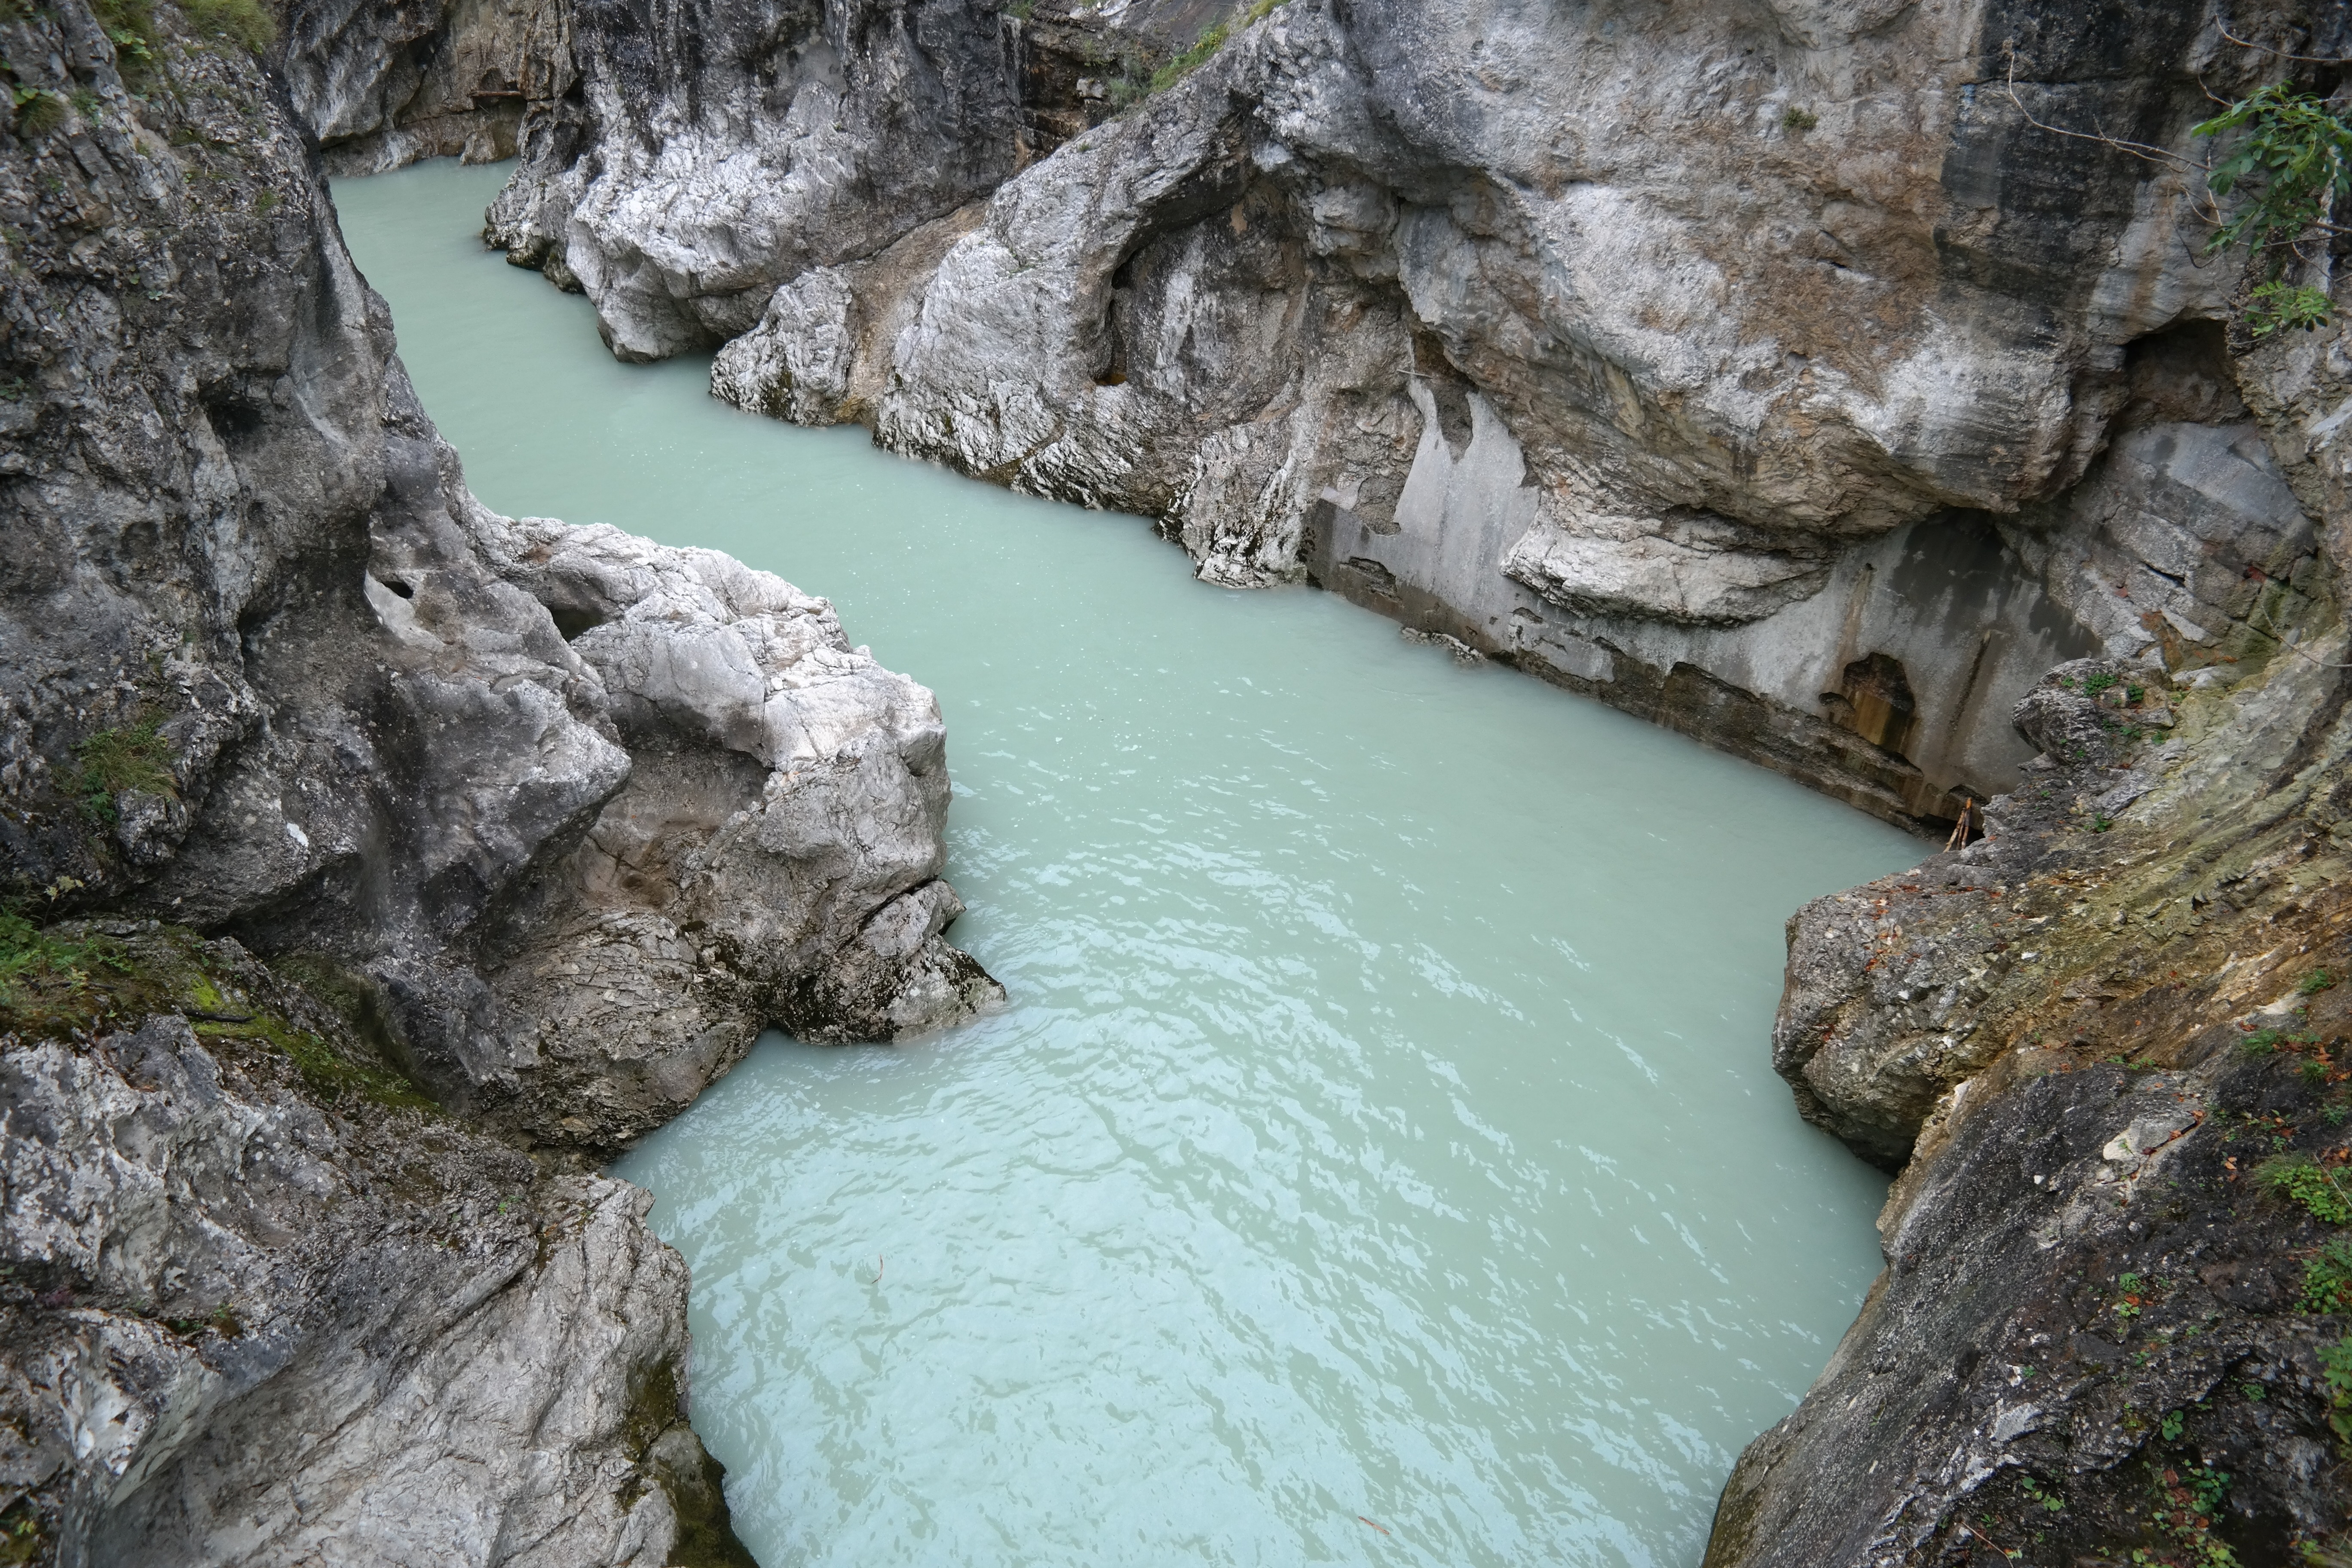
sea, water, nature, rock, wilderness, river, valley, formation, cliff, stream, rapid, gorge, canyon, terrain, body of water, geology, ravine, water feature, lech, wadi, clammy